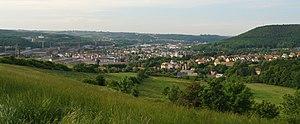
Freital est une ville de Saxe, située dans l'arrondissement de Suisse-Saxonne-Monts-Métallifères-de-l'Est, dans le district de Dresde.